Street dogs in Moscow

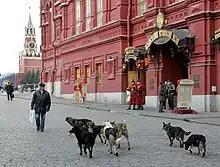
A pack of stray dogs at Red Square in Moscow

The city of Moscow, Russia hosts a large population of free-ranging dogs. Many operate in packs and have become accustomed to seeking food from passersby. Some of them who frequent or inhabit the subway have attracted international attention for learning how to use the trains to commute between various locations. The most famous Muscovite street dog is Laika (Russian: Лайка) who ended up being one of the first animals in space and the first to orbit the Earth.